Bobby Jindal

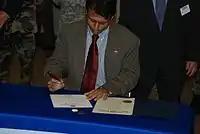
Gov. Bobby Jindal signs a Five-Star Statement of Support for Employer Support of the Guard and Reserve at Camp Beauregard on October 14, 2008. The document signing was an opportunity to join employers from across the country in supporting Soldiers

In November 2012, after the election, Jindal was featured in a "Time" magazine article titled "2016: Let's Get The Party Started", where he was listed as a possible Republican candidate for the presidency in 2016. The article cited his fiscal and social conservative policies and his Indian American background, which would bring diversity to the GOP.